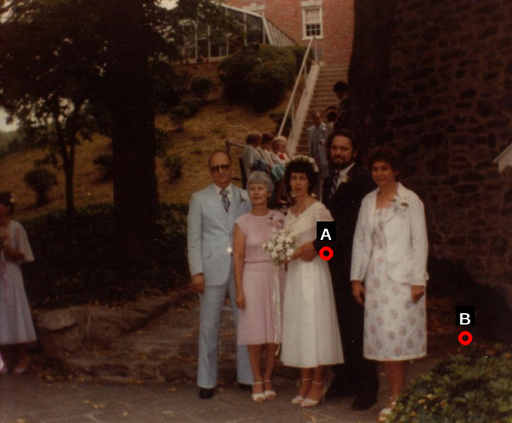
Question: Two points are circled on the image, labeled by A and B beside each circle. Which point is closer to the camera?
Select from the following choices.
(A) A is closer
(B) B is closer
Answer: A